Enoch Godongwana

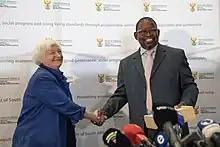
Godongwana with United States Treasury Secretary Janet Yellen in November 2022

He was sworn into president Ramaphosa's third cabinet on 3 July 2024.